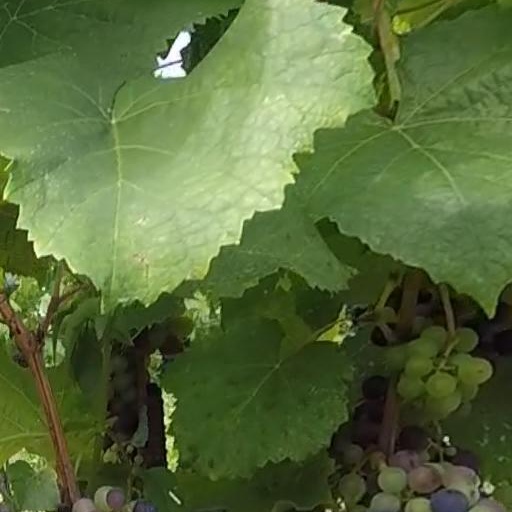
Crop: grape